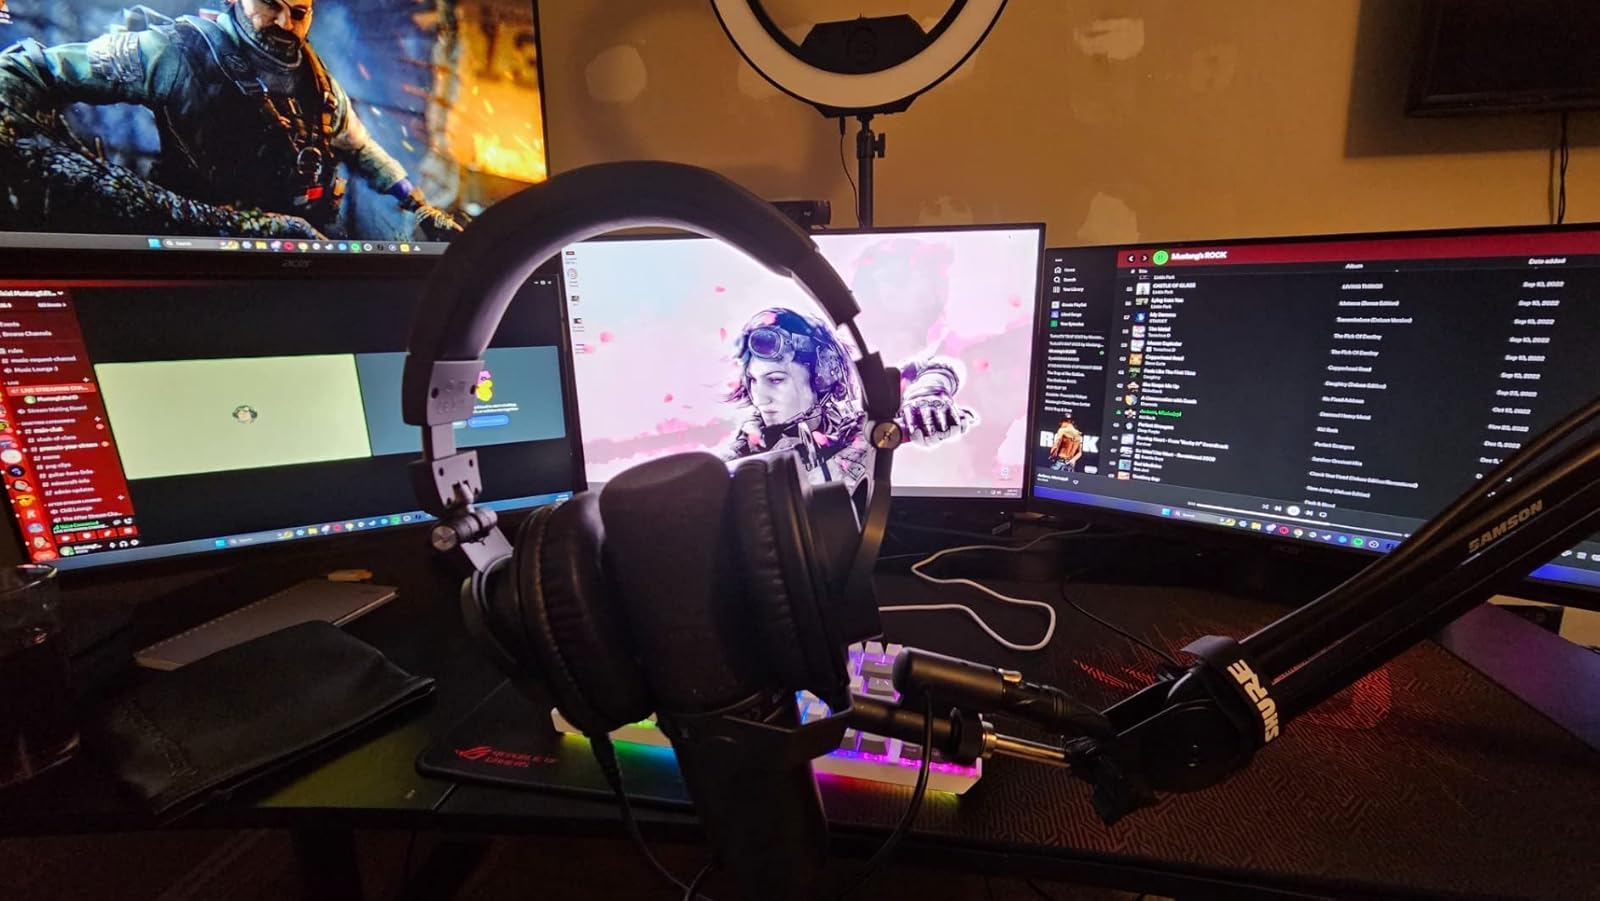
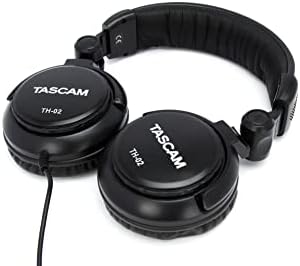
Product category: headphones
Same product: no